Topsy and Eva

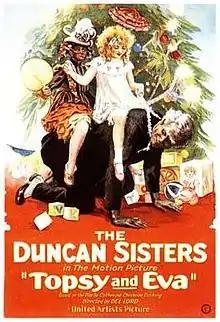
Theatrical release poster

Topsy and Eva is a 1927 American drama silent film directed by Del Lord and written by Catherine Chisholm Cushing, Scott Darling, Dudley Early and Lois Weber. D. W. Griffith also directed additional scenes. It is based on the two key female figures in Harriet Beecher Stowe's 1852 novel "Uncle Tom's Cabin".